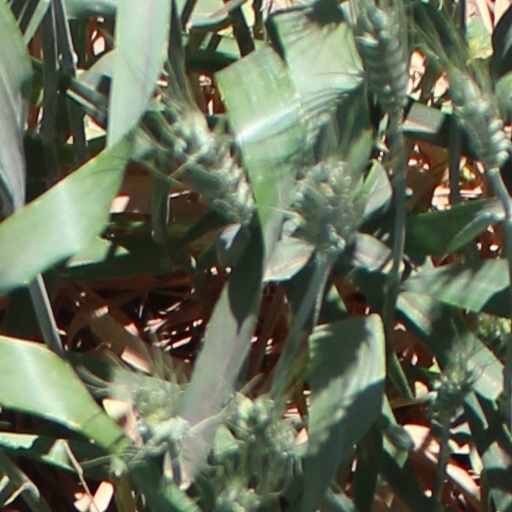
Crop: wheat